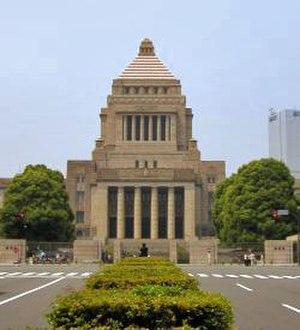
Chiyoda est un des 23 arrondissements spéciaux de Tokyo, créés le 15 mars 1947 pour réorganiser l'ancienne municipalité dissoute. L'arrondissement est parfois surnommée premier arrondissement de Tokyo par certains Japonais. L'arrondissement se situe dans l'hypercentre de Tokyo, autour du palais impérial, il renferme la plupart des hauts lieux de la politique japonaise : le Parlement, la résidence du Premier ministre, la cour suprême, ainsi que de nombreux ministères et bâtiments administratifs. Le sanctuaire de Yasukuni destiné à rendre hommage à quiconque « ayant donné sa vie au nom de l'empereur du Japon » se trouve également sur son territoire. Par ailleurs, il comprend de nombreux sièges sociaux et de banques. Il y a également du côté ouest du palais des quartiers résidentiels de prestige, notamment Bancho, Kudanminami, Kudankita ou bien Kojimachi. De nombreux hôtels de luxe sont sur l'arrondissement : l'Hôtel impérial, The Peninsula Tokyo, Hoshinoya Tokyo, Shangri-la Tokyo, Tokyo Station Hotel, Palace Hotel, Four Seasons Hotel Tokyo.